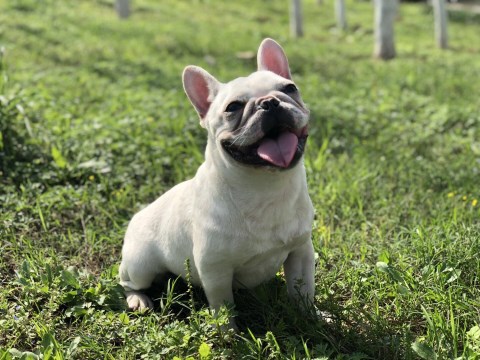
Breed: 1121-n000002-French_bulldog